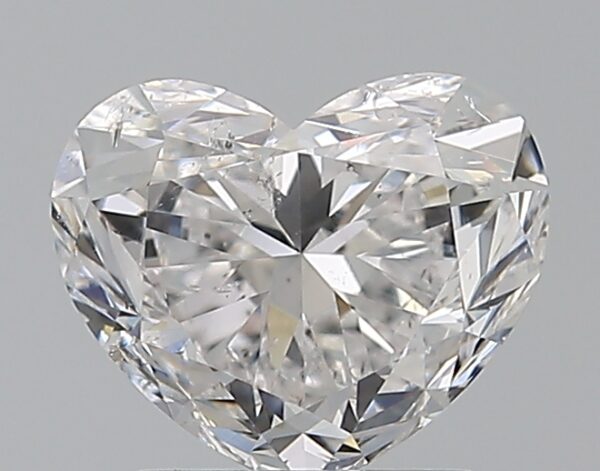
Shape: heart
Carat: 1.5
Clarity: SI2
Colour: D
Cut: VG
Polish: VG
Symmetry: EX
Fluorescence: M
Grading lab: GIA
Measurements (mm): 6.38 x 7.65 x 4.7